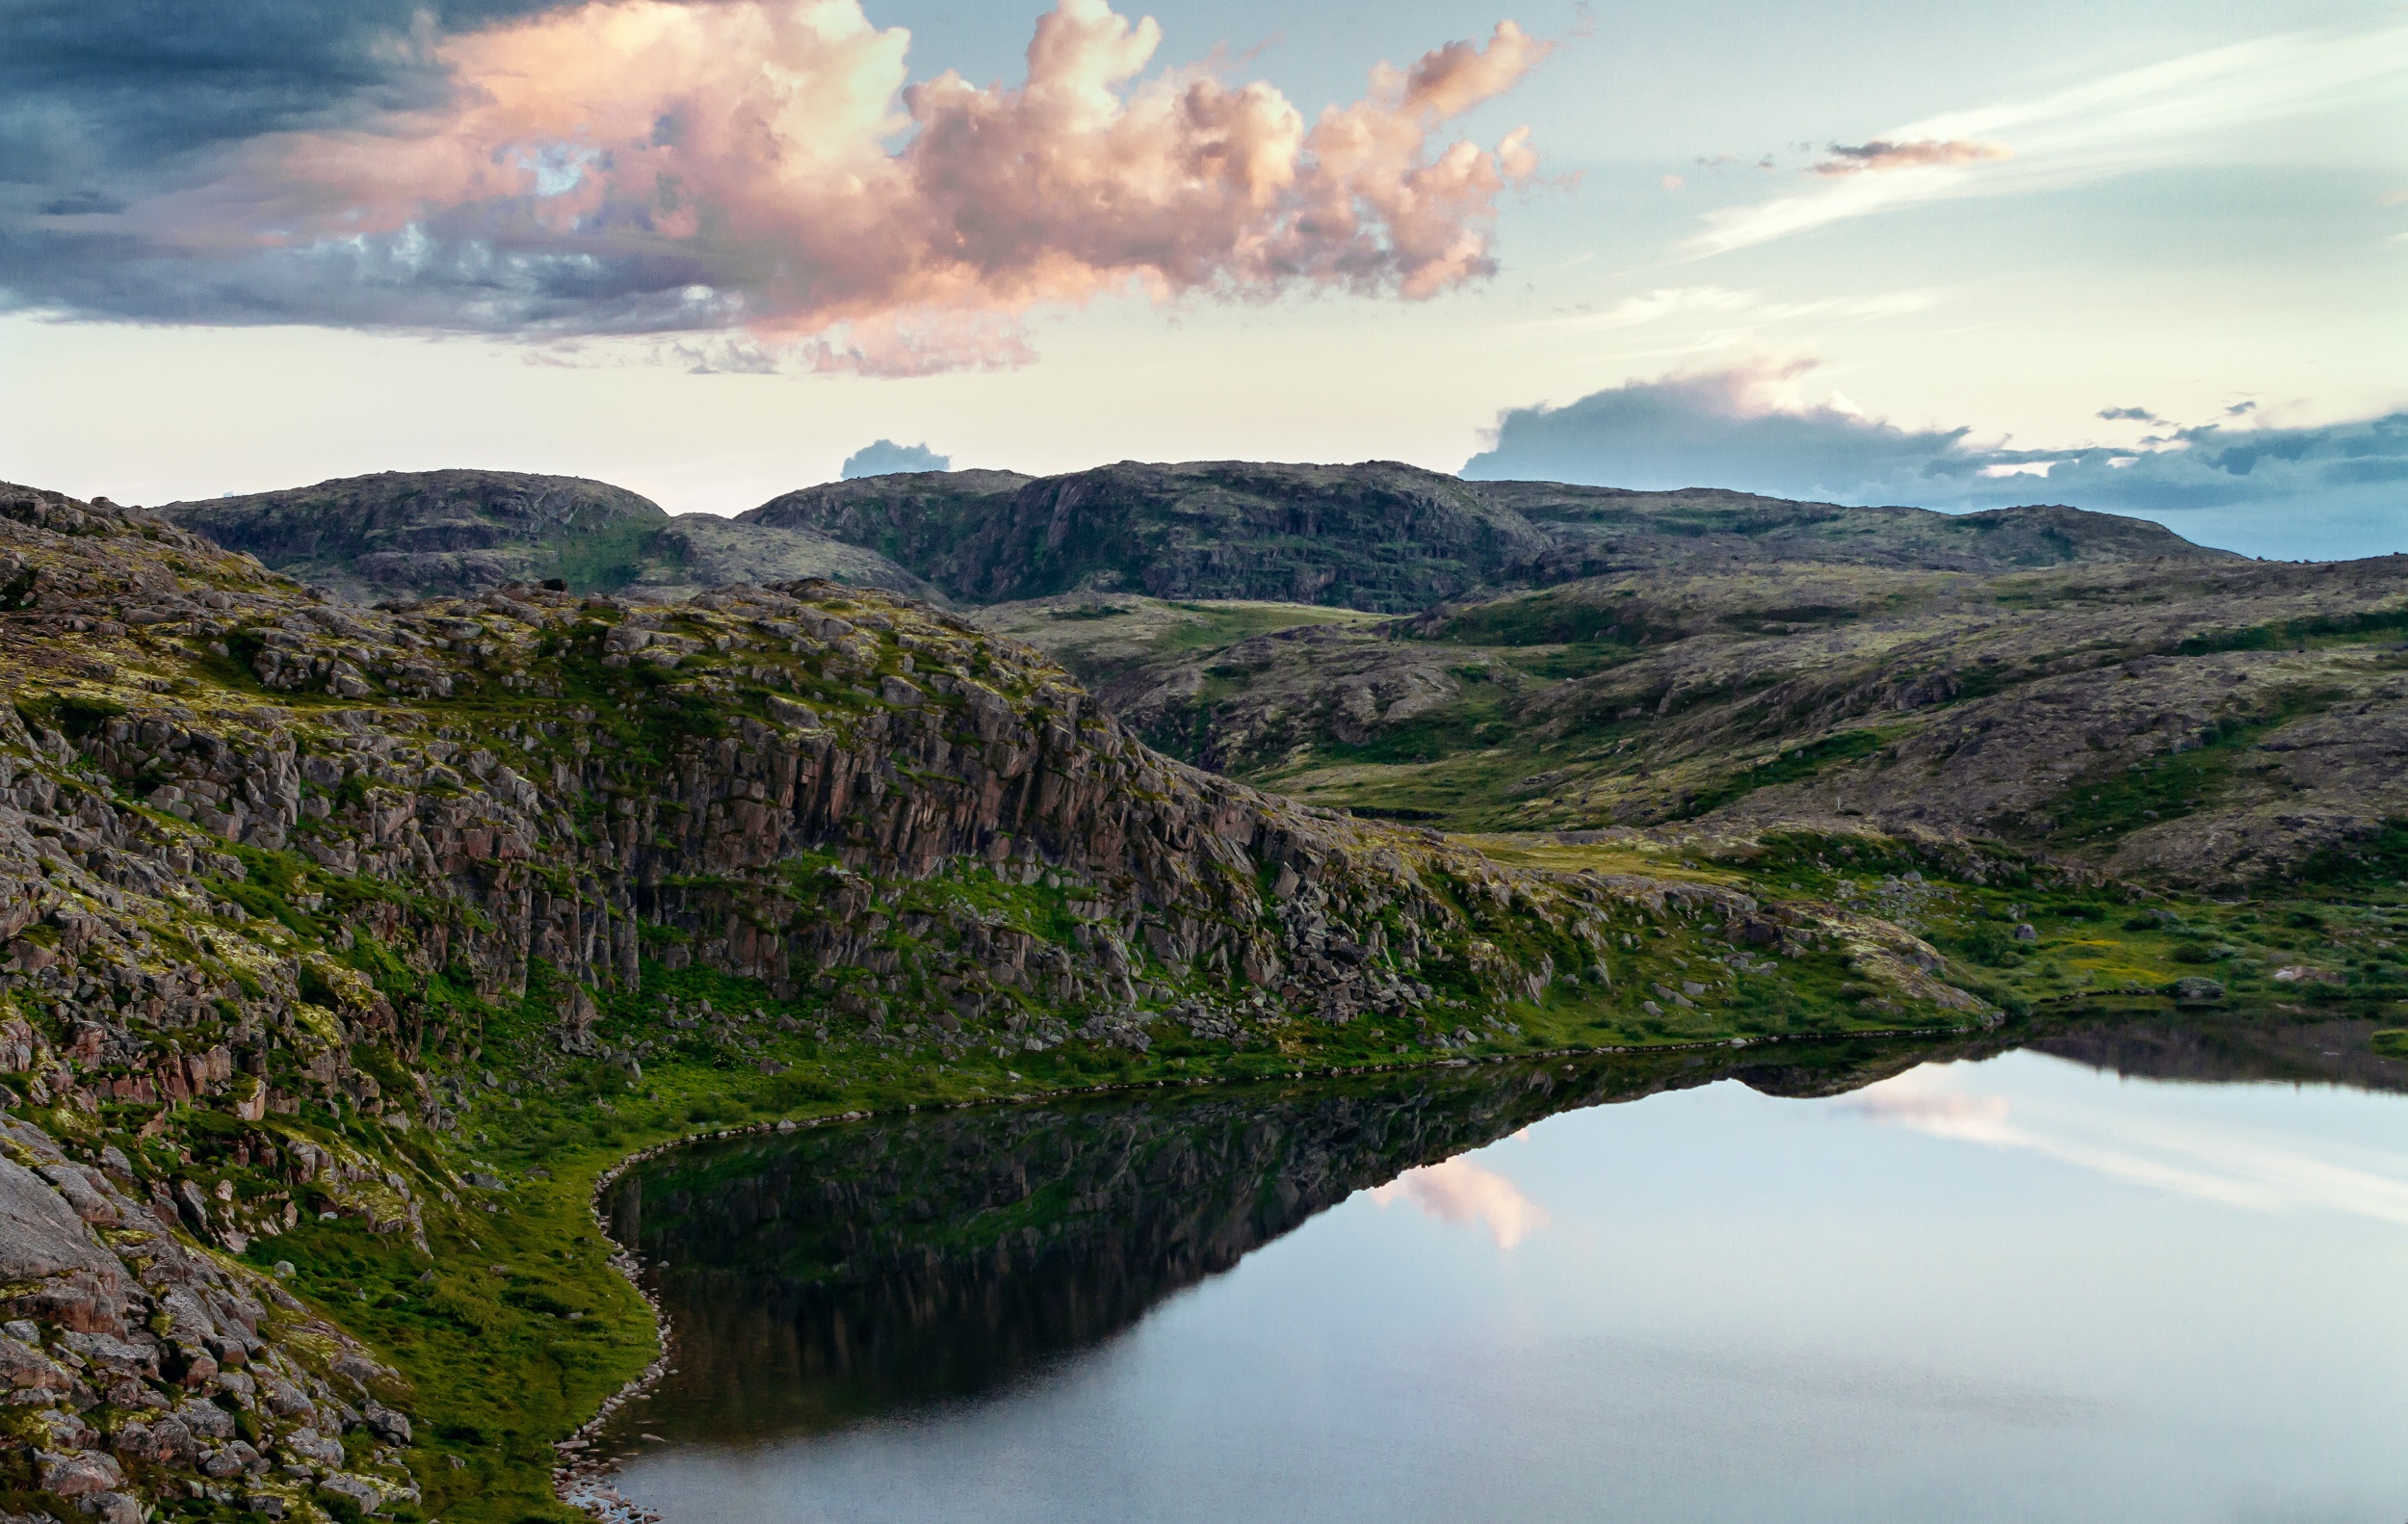
landscape, coast, water, nature, rock, wilderness, mountain, cloud, hill, lake, river, mountain range, reflection, fjord, reservoir, highland, body of water, plateau, fell, loch, landform, tarn, geographical feature